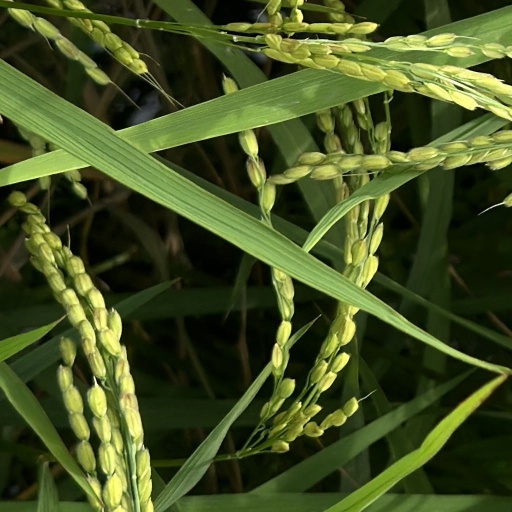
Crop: rice